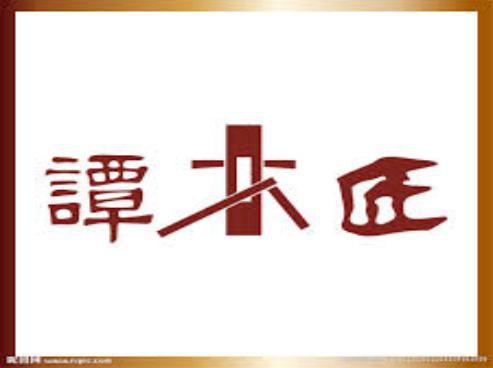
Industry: Necessities